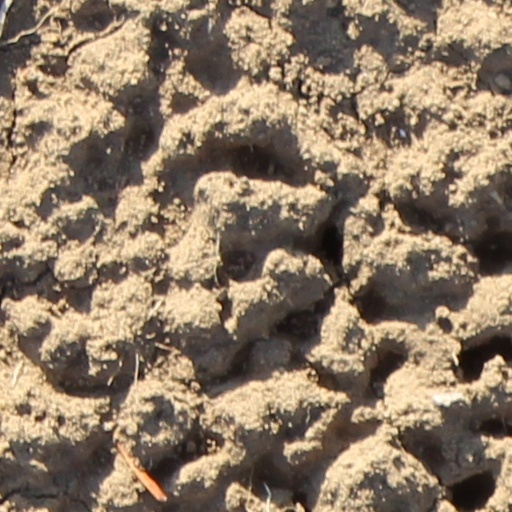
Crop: wheat